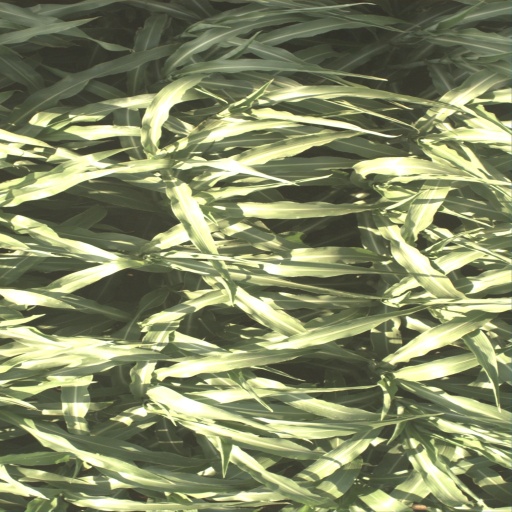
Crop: sorghum